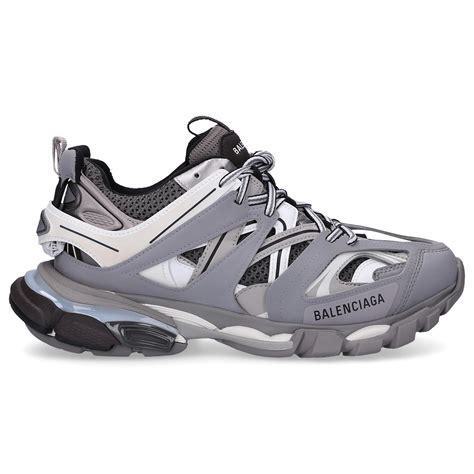
Brand: Balenciaga
Model: Track